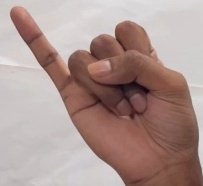
ASL sign: J